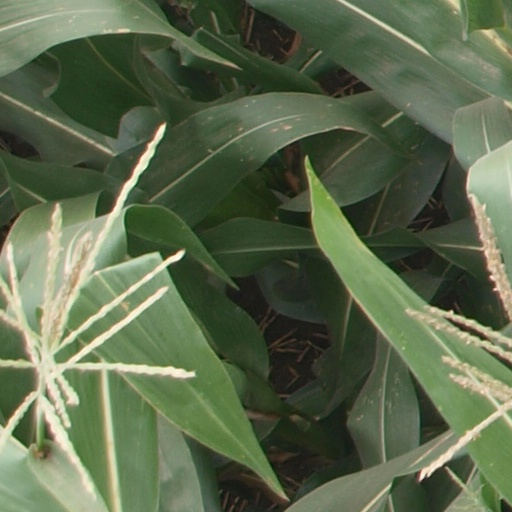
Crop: maize; corn